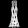
Label: Dress